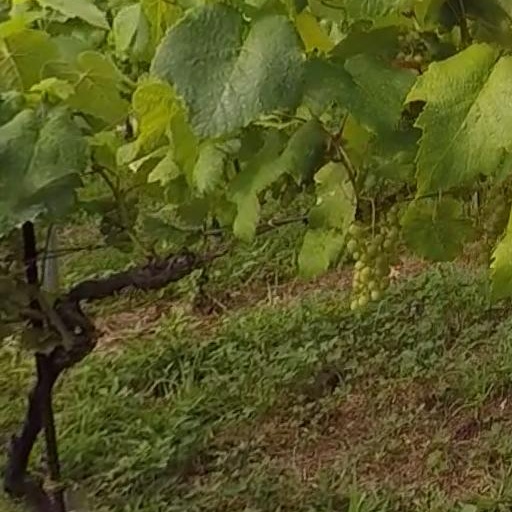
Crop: grape